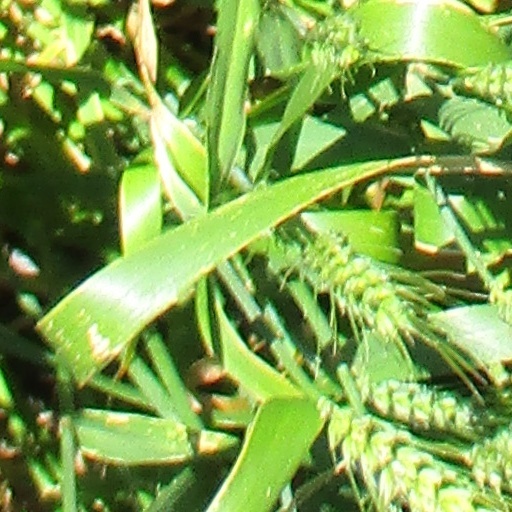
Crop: wheat